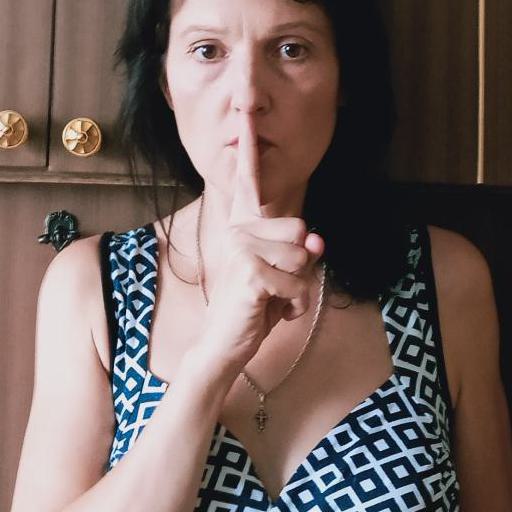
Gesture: mute